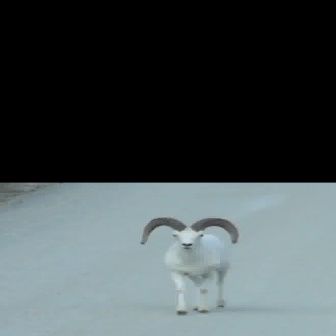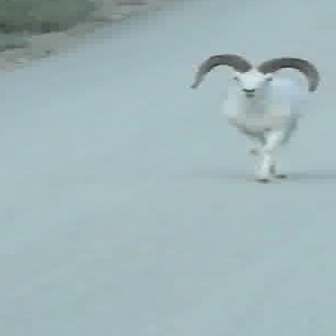
  Please identify the target specified by the bounding box [139,216,238,316] in the first image and locate it in the second image. Return the coordinates in [x_min,y_min,x_max,y_max] format.
Answer: [187,51,319,184]